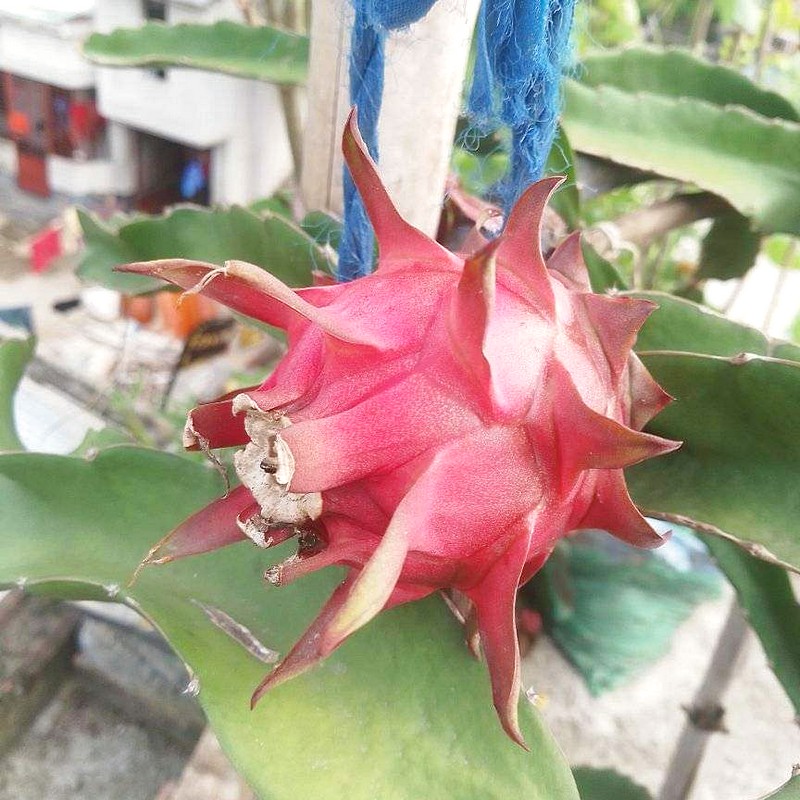
Label: Mature Dragon Fruit